Chicago Med season 2

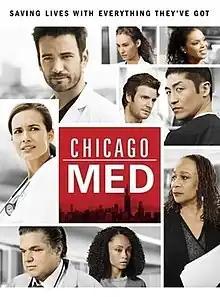
"Chicago Med" Season 2 DVD cover

The second season of "Chicago Med", an American medical drama television series with executive producer Dick Wolf, and producers Michael Brandt, Peter Jankowski, Andrew Schneider and René Balcer The second season premiered September 22, 2016, concluded on May 11, 2017, and consisted of 23 episodes.